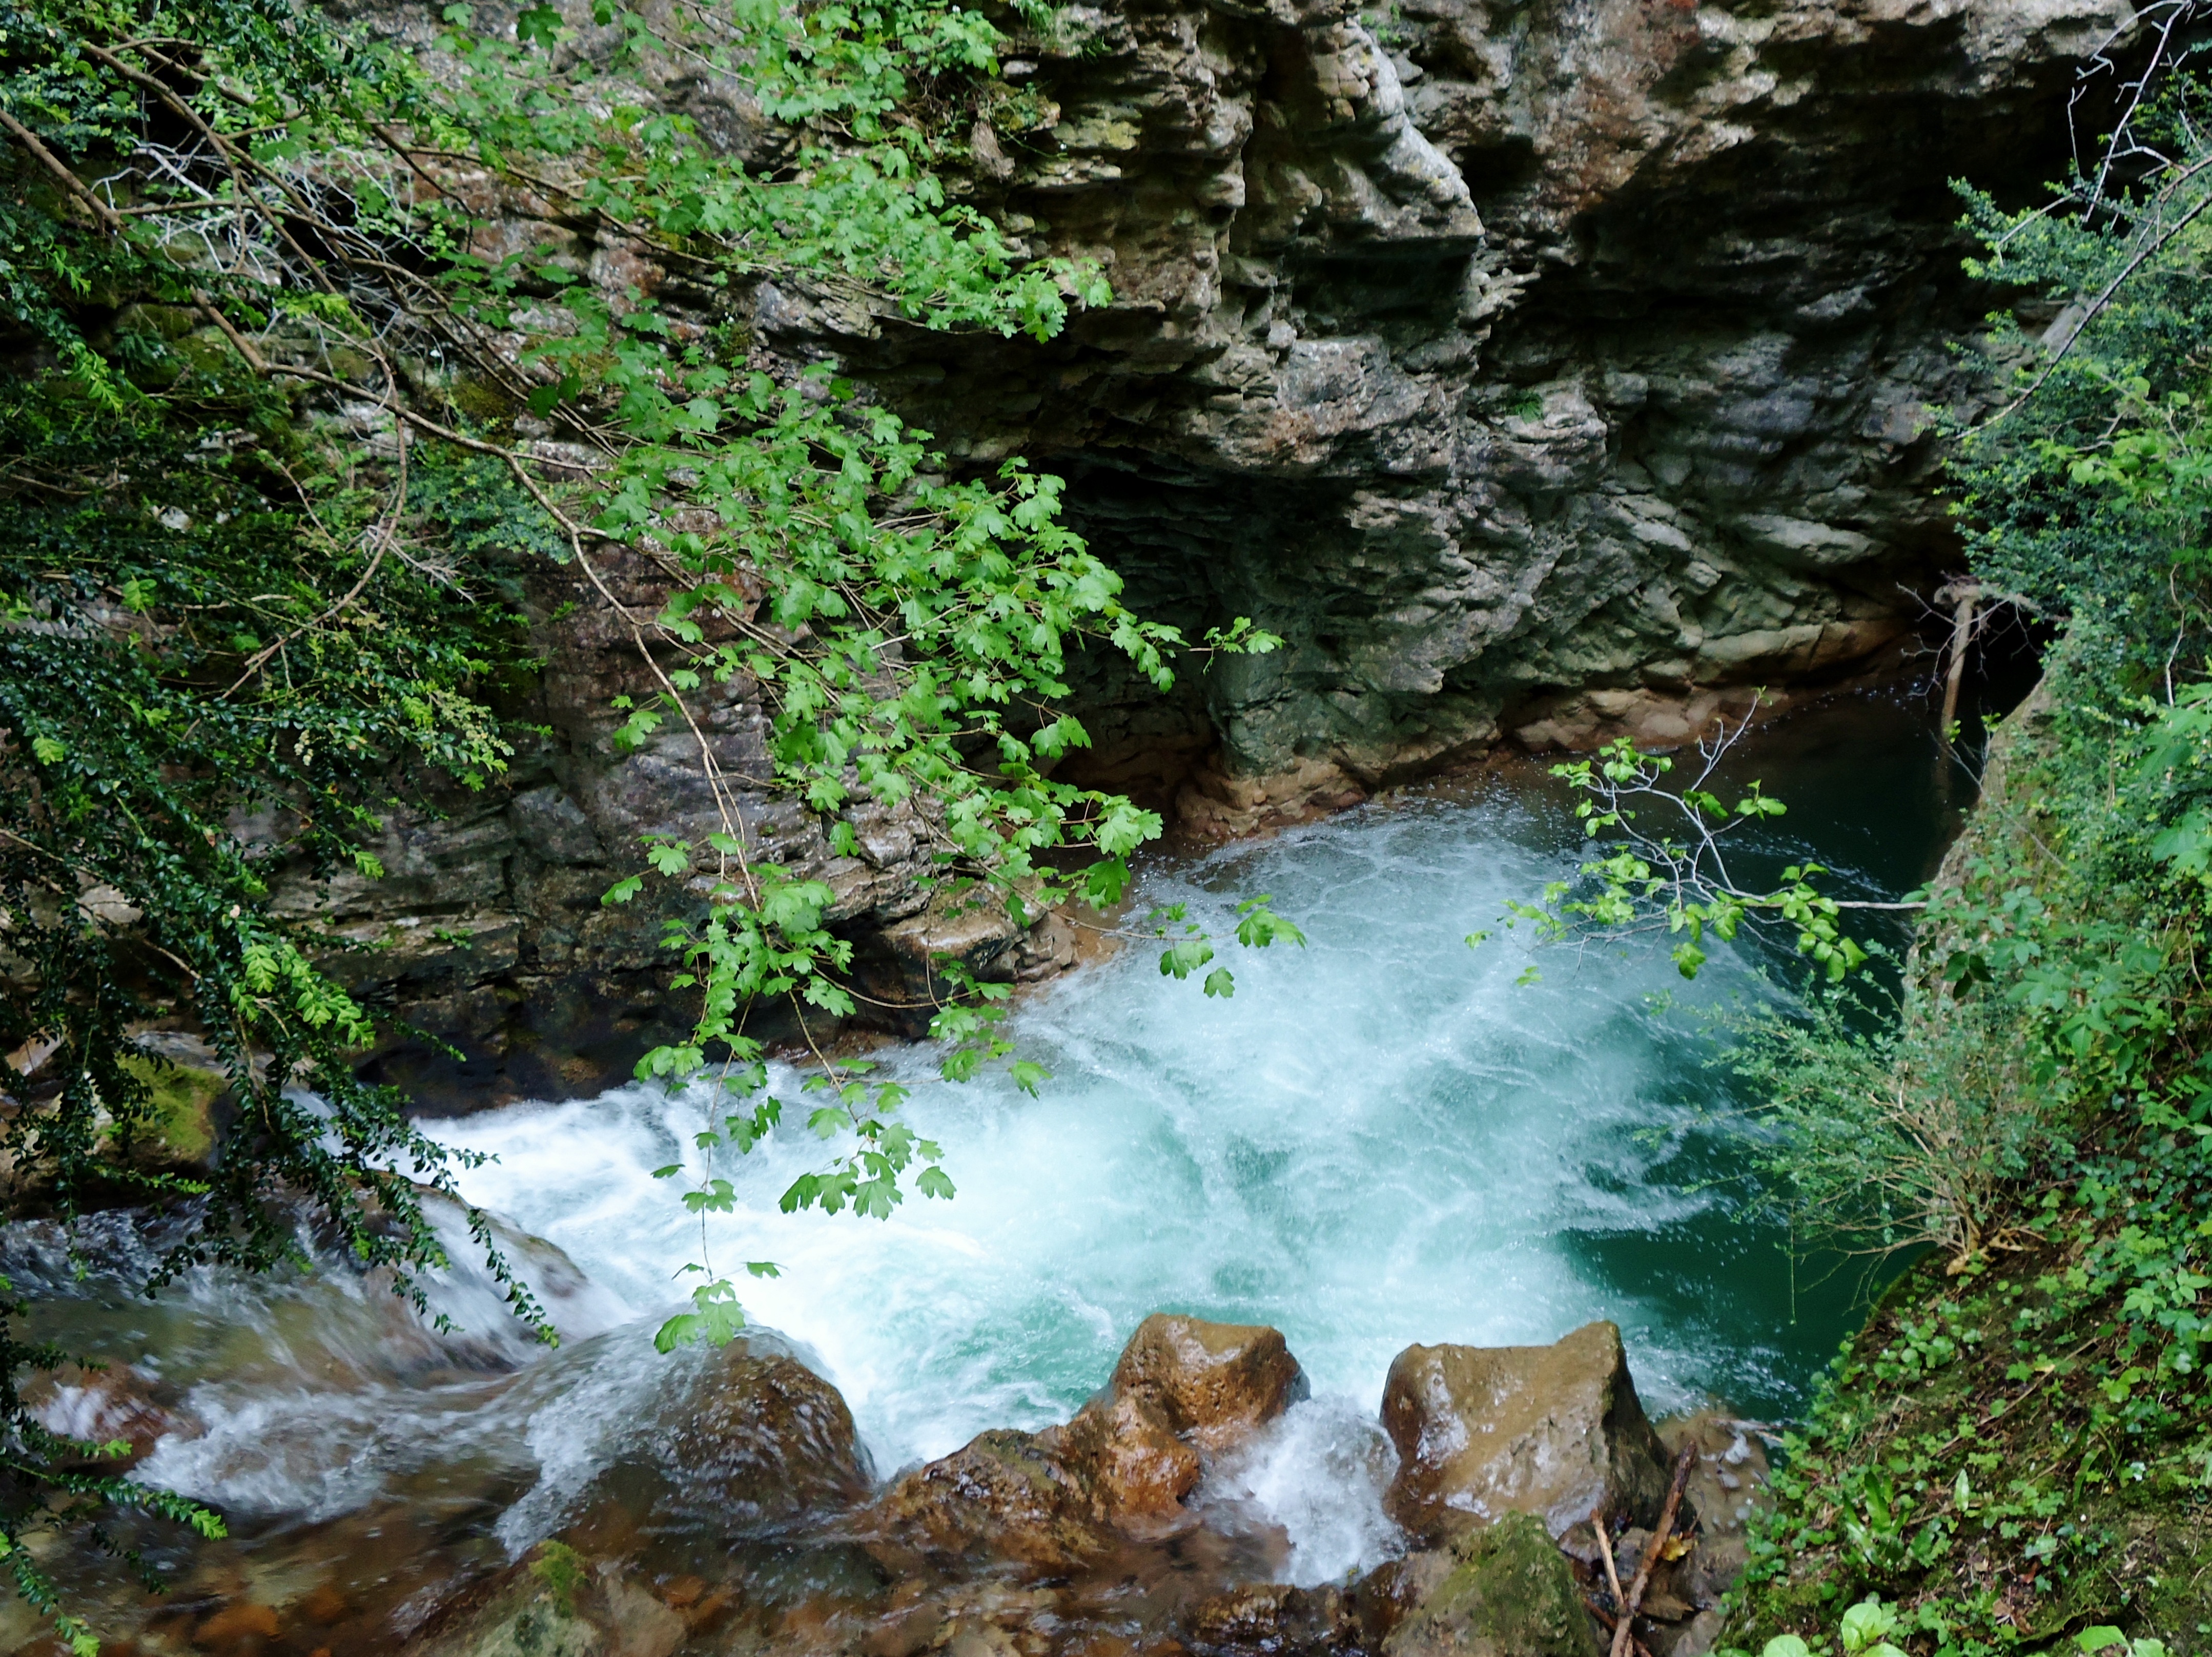
water, nature, forest, waterfall, creek, wilderness, river, valley, france, stream, jungle, autumn, rapid, body of water, current, turquoise, vegetation, rainforest, ravine, wasserfall, woodland, gorges, water feature, watercourse, drome, force, landform, fall of the druise, ombl ze